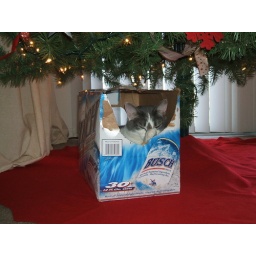
cat under tree